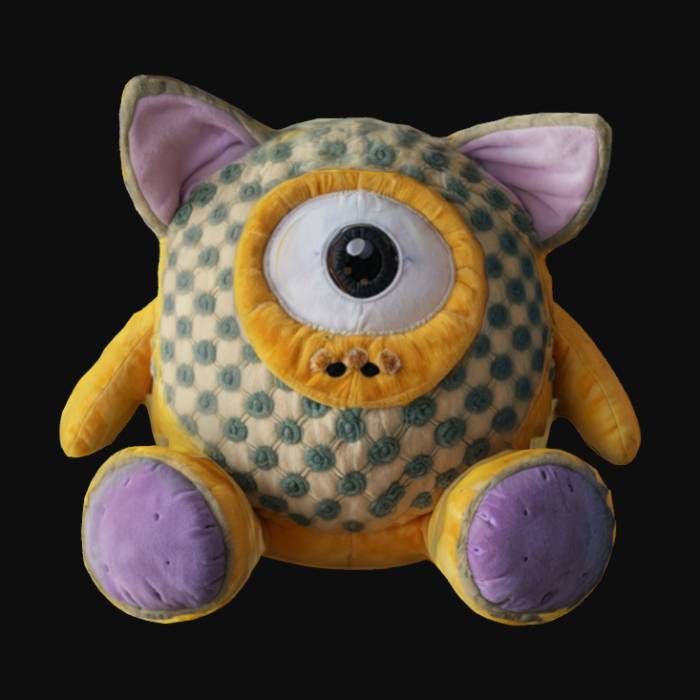
미적 점수 (1~10점): 1